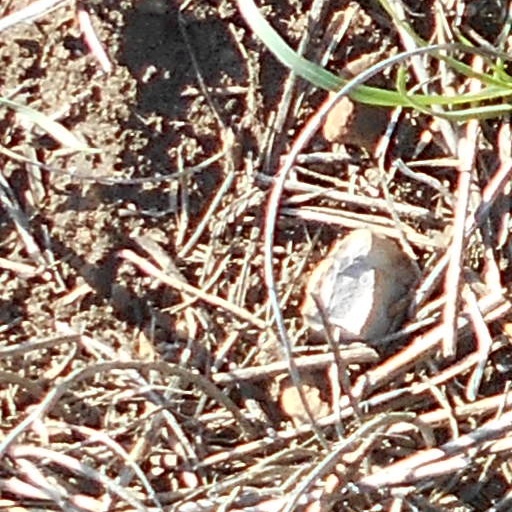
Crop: wheat